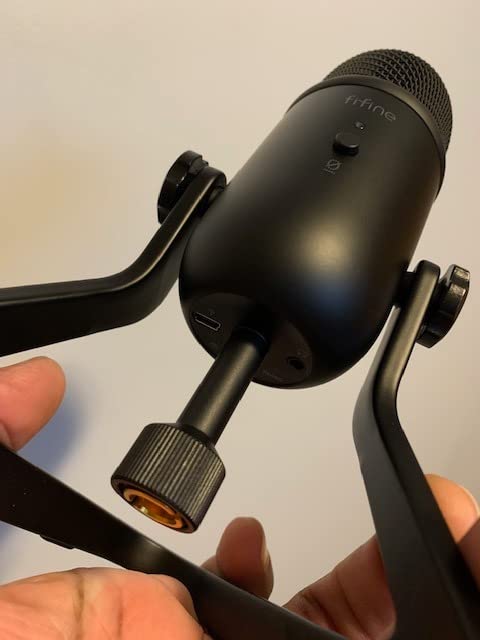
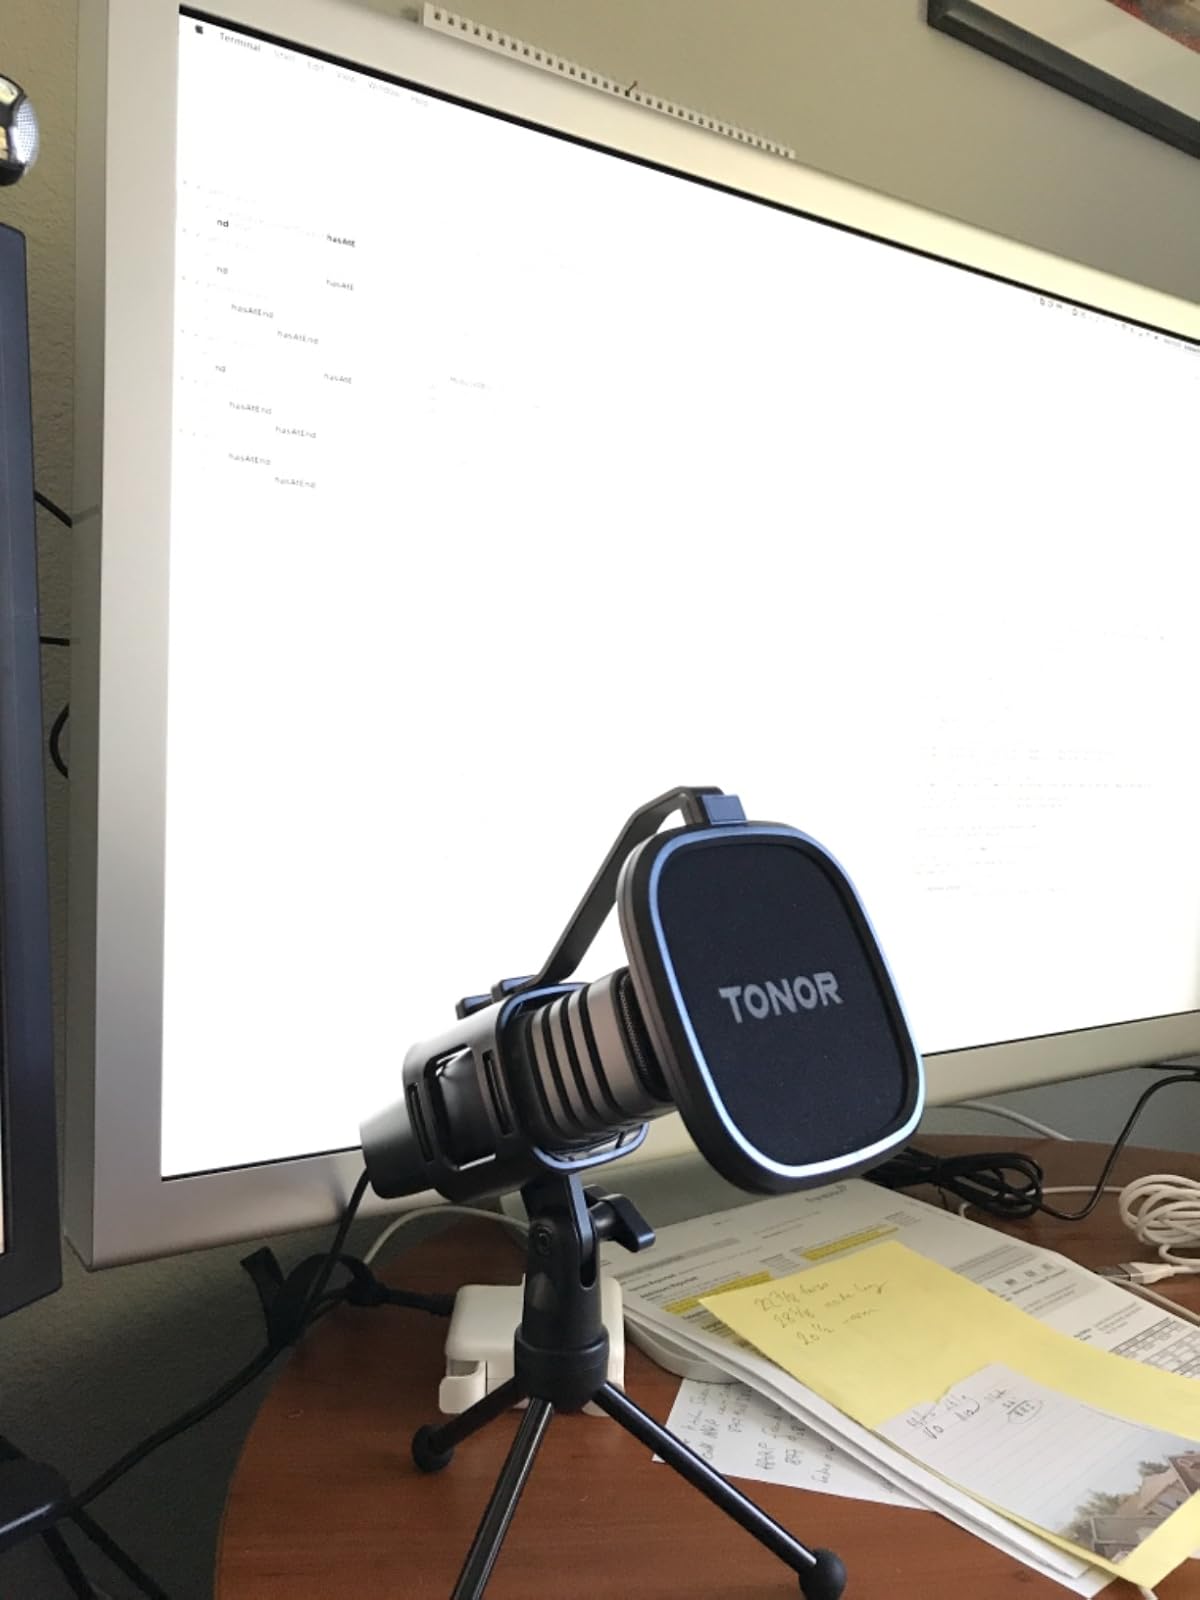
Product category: microphone
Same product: no